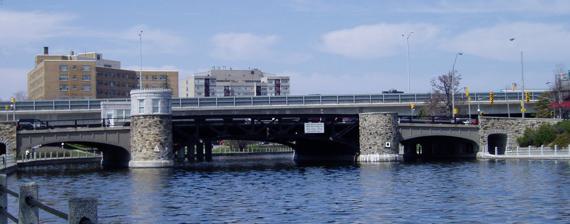
Building: Pretoria Bridge
Country: Canada
Year built: 1915
Table bridge in Ottawa, Canada 45°24′41″N 75°41′00″W / 45.41149°N 75.68345°W / 45.41149; -75.68345 Pretoria Bridge The Pretoria Bridge is a table bridge in Ottawa , Ontario, Canada. It crosses the Rideau Canal linking the Glebe and Centretown to Old Ottawa East .  The bridge was built in 1915, replacing an earlier wooden swing bridge on Argyle Street just to the north. It is a table bridge, meaning that the central portion of the bridge can be elevated to allow boats to pass underneath. Although built by the Strauss Bascule Bridge Company, the moveable span is not a bascule type but a table-type. Pretoria Bridge in raised and lowered position In the late 1970s it was discovered that road salt had seriously damaged the bridge. Proposals were advanced to build a larger and higher bridge, but these were opposed by those who saw the bridge as a heritage structure. Eventually it was decided to rebuild the bridge almost exactly as it had been before. The bridge shares its name with nearby Pretoria Avenue. Pretoria Avenue, formerly Jane Street, was renamed in 1902 to commemorate the British victory in the Second Boer War and those Canadians that had served. The name comes from the captured Boer capital, Pretoria . The name later become controversial as most Canadians associated it with the apartheid regime in South Africa. In the late 1980s a movement was launched to rename the bridge after Nelson Mandela . This was opposed by others who felt it was an important monument to Canadians who had fought in South Africa. City council refused to get involved and the proposal eventually died. References